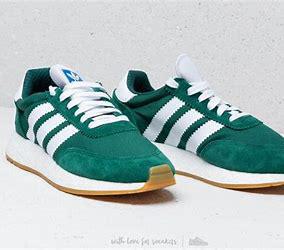
Brand: Adidas
Model: I 5923